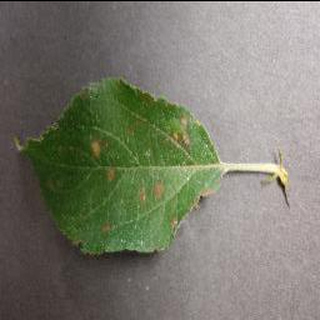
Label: apple_cedar_apple_rust